EMG, Inc.

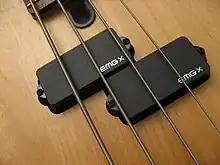
EMG P-X Precision pickups on a bass guitar.

The X series is an active product designed to bridge the gulf between passive and active tonalities. They are active but are voiced to sound more organic, with a more rounded signal response like the passives, while retaining the active qualities such as noise reduction and high output.